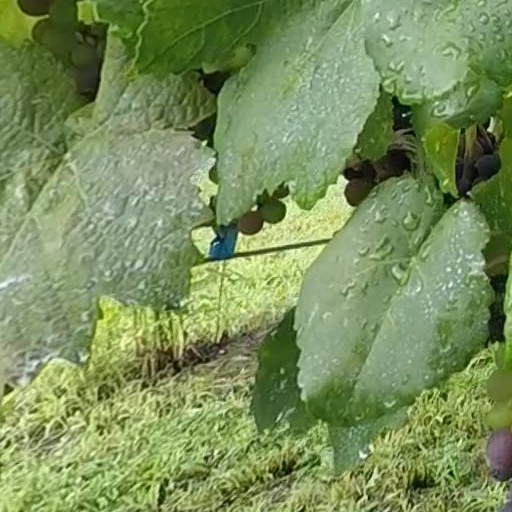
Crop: grape